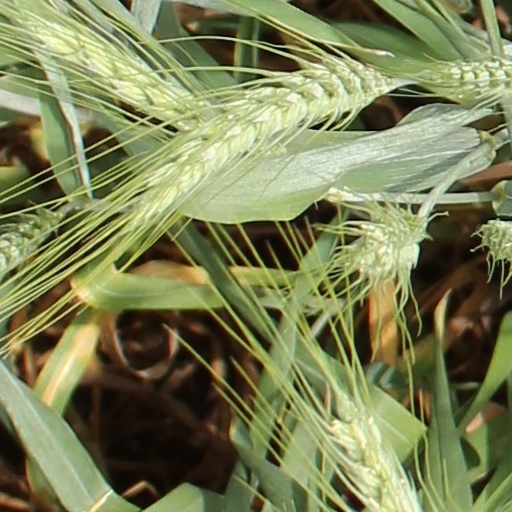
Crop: wheat